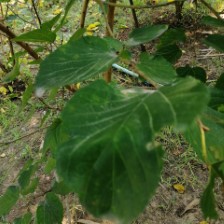
Variety: WhiteKing